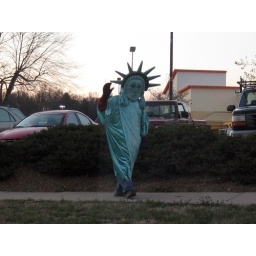
We saw this guy walking down the street in Mooresville tonight.